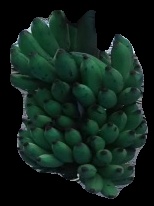
Variety: elakki-bale
Grade: grade3